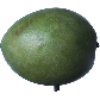
Label: Mango 1